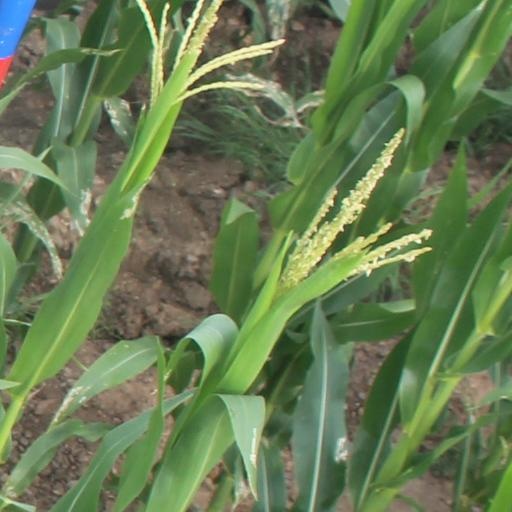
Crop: maize; corn